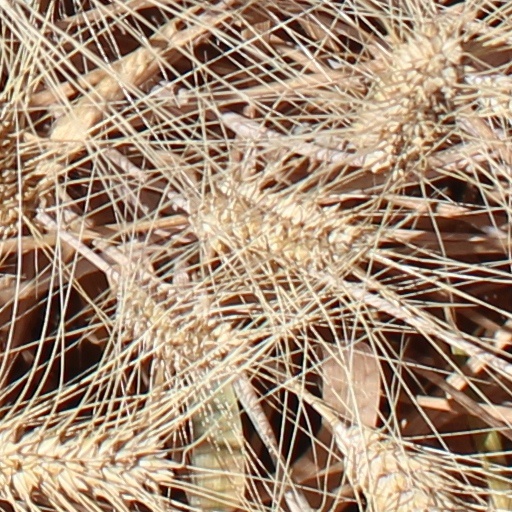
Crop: wheat